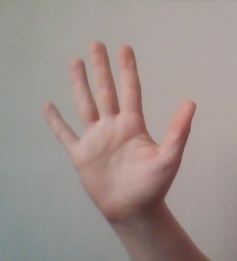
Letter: sheen